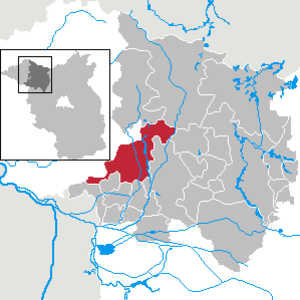
Kyritz
Map
Kyritz også kaldt Kyritz an der Knatter er en Hansestadt i landkreis Ostprignitz-Ruppin i den nordvestlige del af tyske delstat Brandenburg.